Signal-to-interference-plus-noise ratio

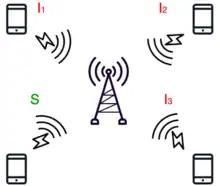
A short illustration of the case when UE (user equipment) communicates with base station in presence of the interference. S means the power of the incoming signal of interest, and I-s mean interference signals. UE may lose the connection if either signal S is too weak or sum of interference signals is too large.

SINR is commonly used in wireless communication as a way to measure the quality of wireless connections. Typically, the energy of a signal fades with distance, which is referred to as a path loss in wireless networks. Conversely, in wired networks the existence of a wired path between the sender or transmitter and the receiver determines the correct reception of data. In a wireless network one has to take other factors into account (e.g. the background noise, interfering strength of other simultaneous transmission). The concept of SINR attempts to create a representation of this aspect.